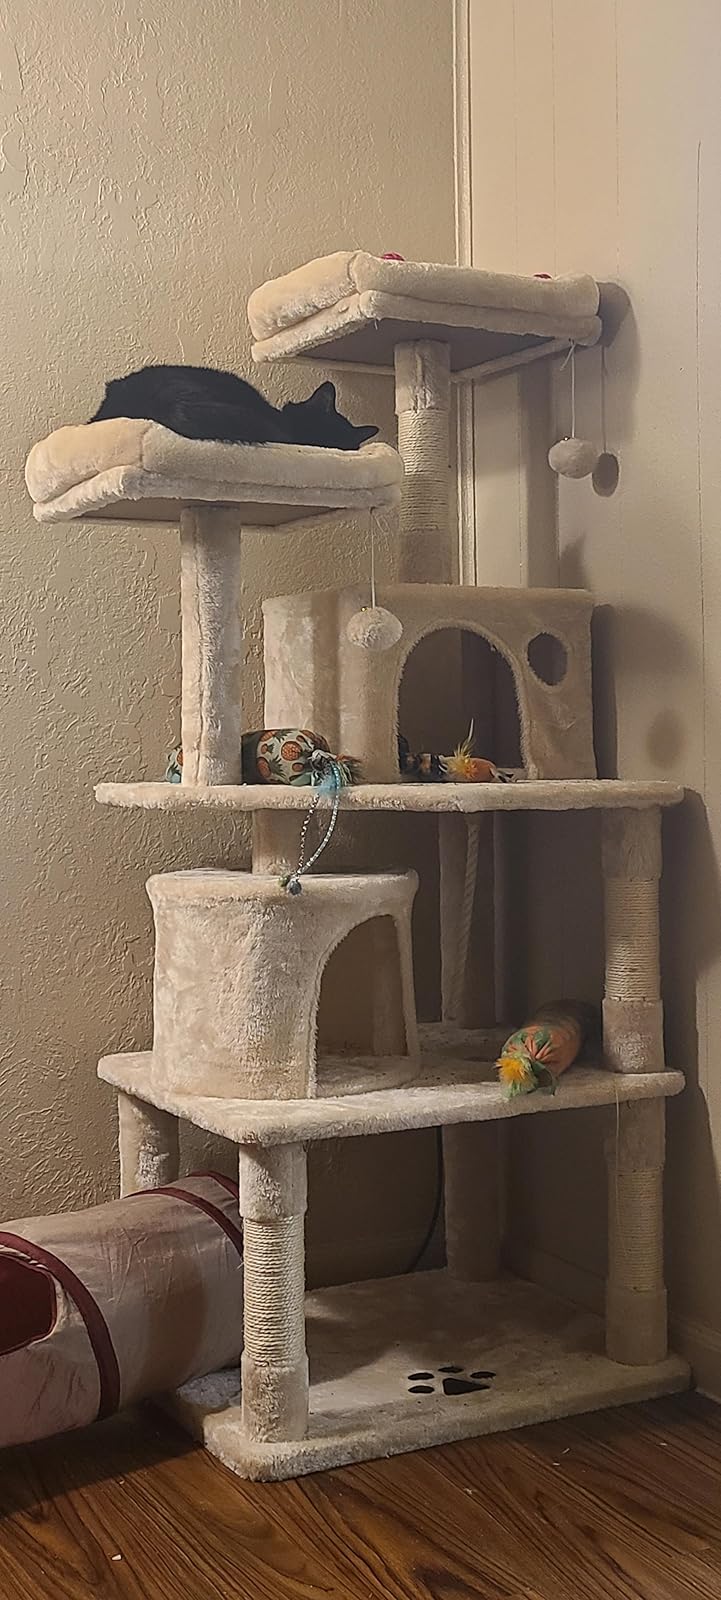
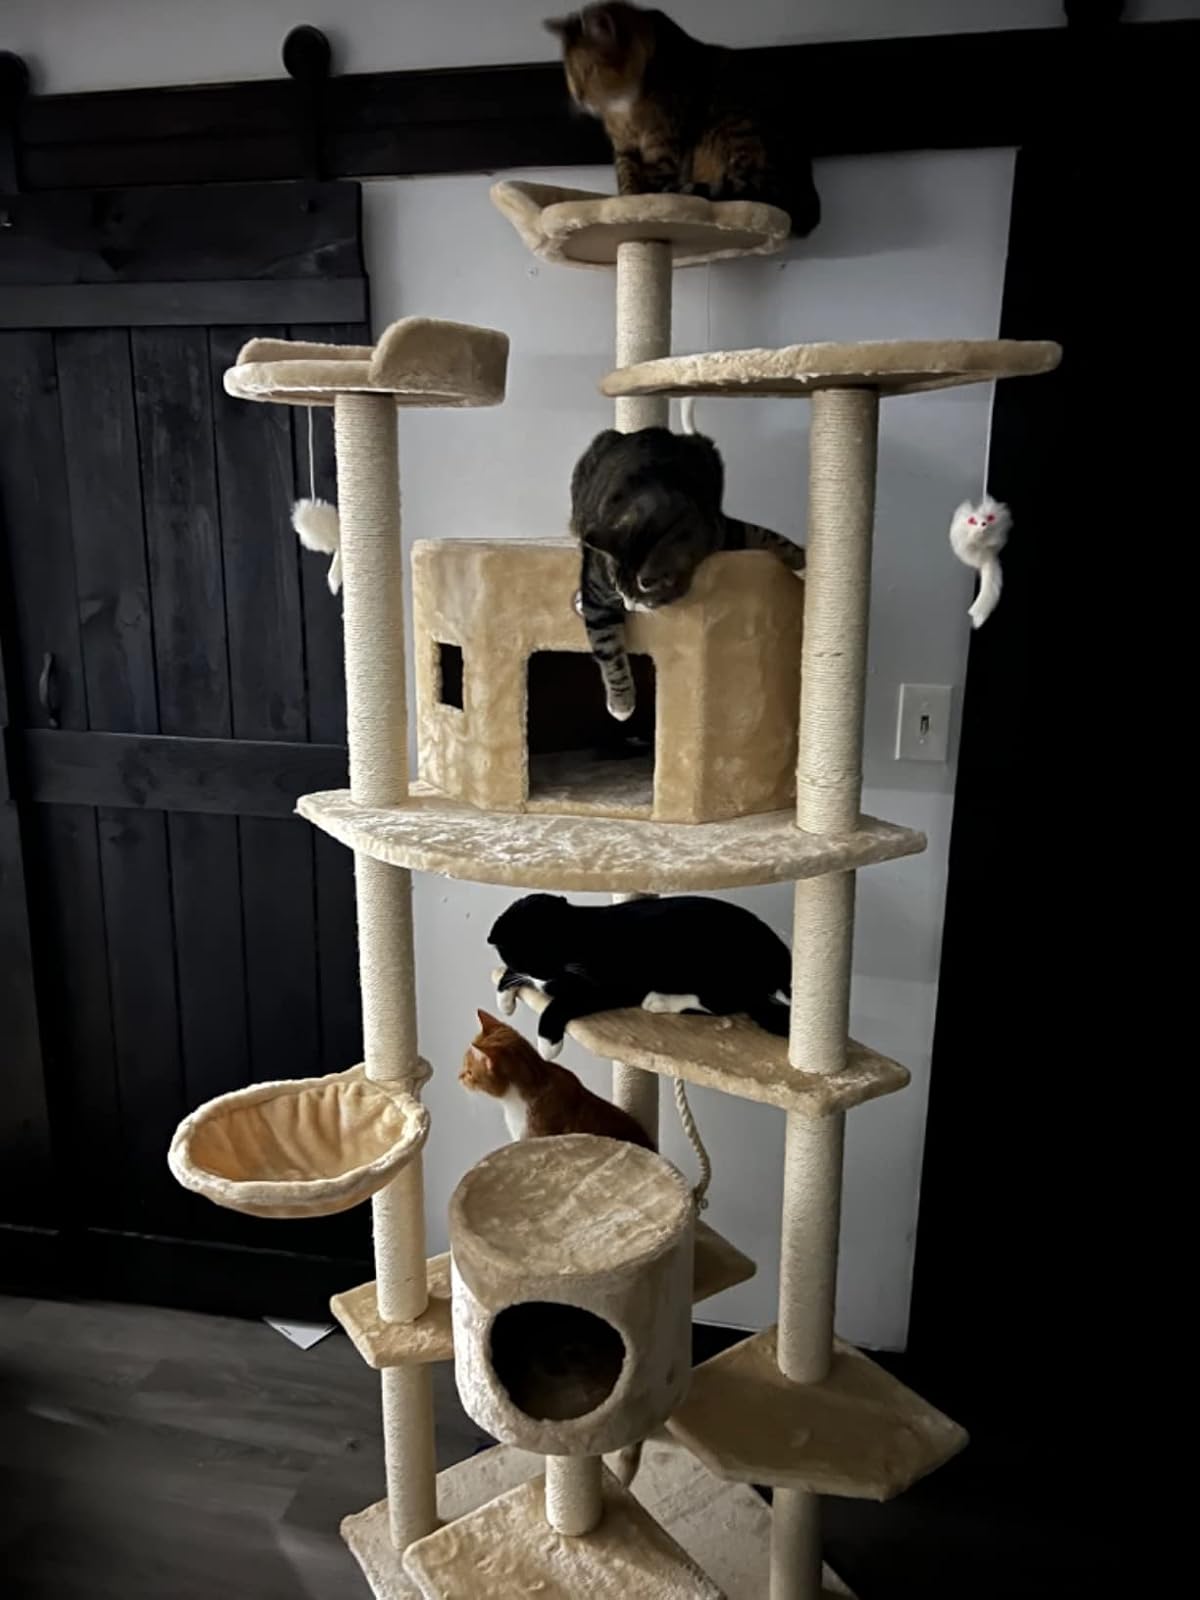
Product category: items_cat tree
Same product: no